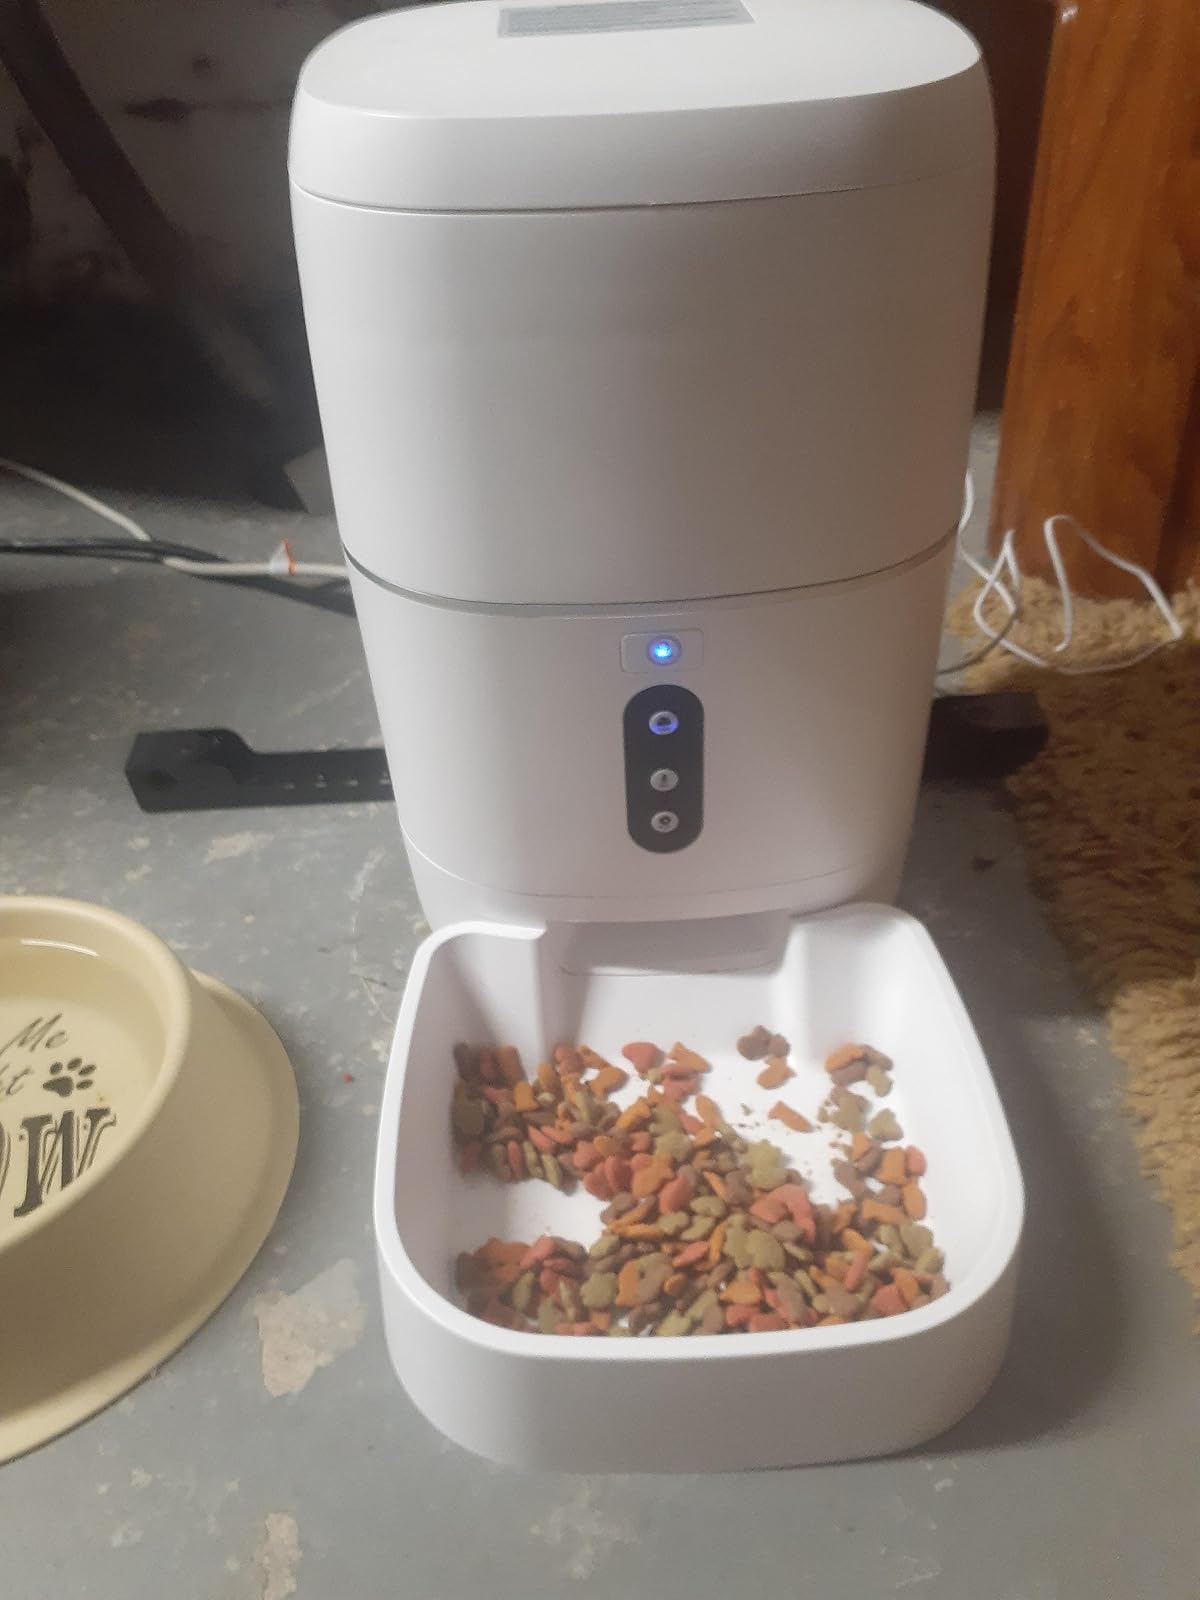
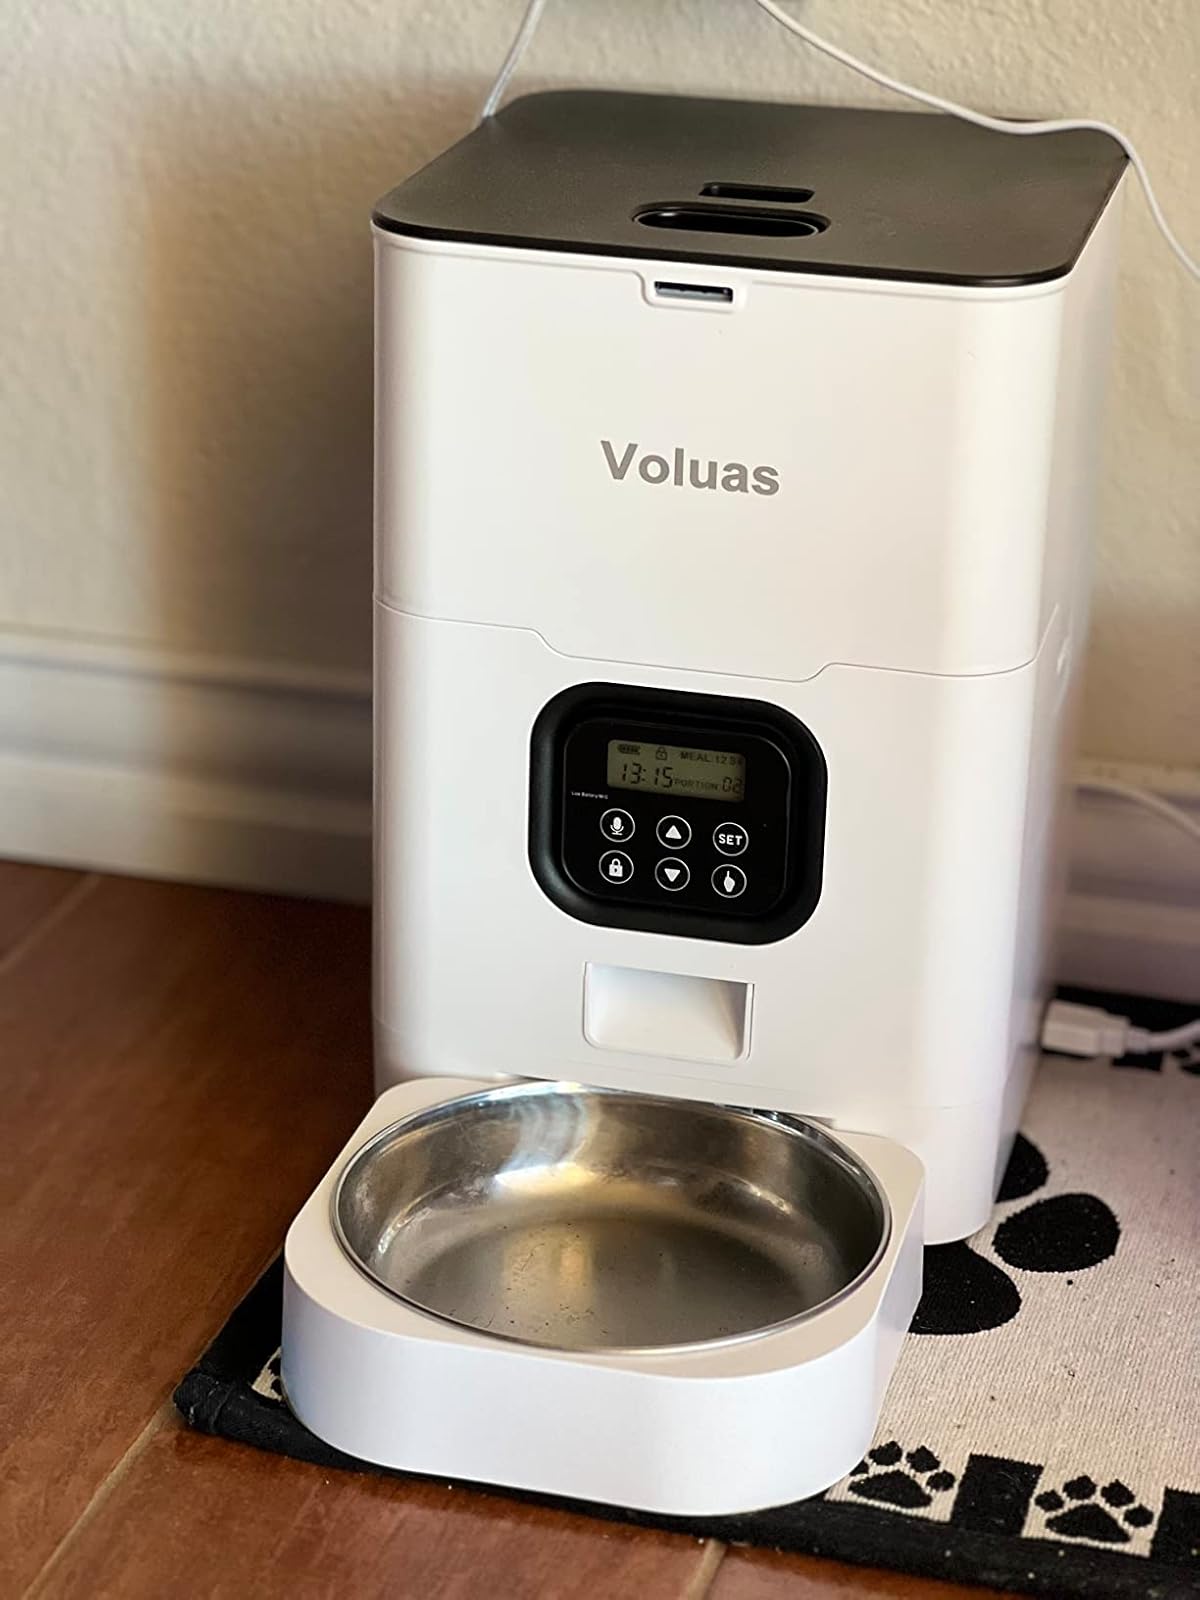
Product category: items_feeder
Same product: no